Porro prism

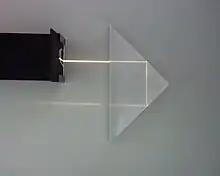
Total internal reflection in Porro prism

In optics, a Porro prism, named for its inventor Ignazio Porro, is a type of "reflection prism" used in optical instruments to alter the orientation of an image.